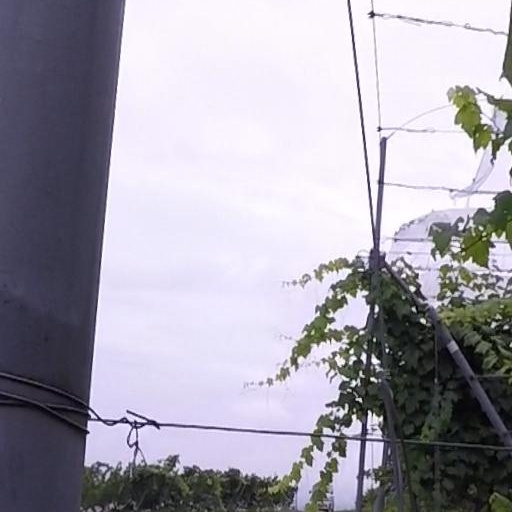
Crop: grape